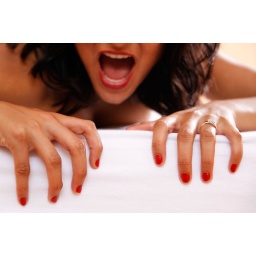
a tiger in the bed ...